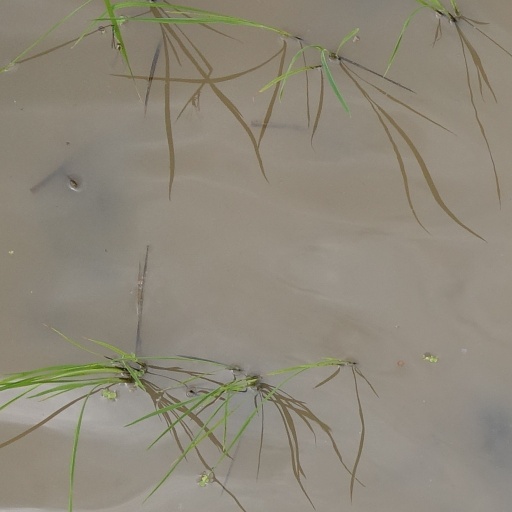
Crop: rice